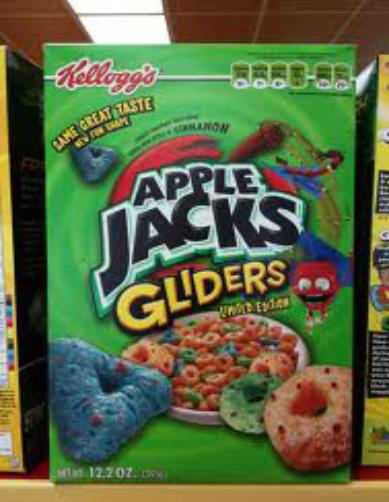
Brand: Apple Jacks Gliders
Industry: Food